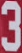
Number: 3